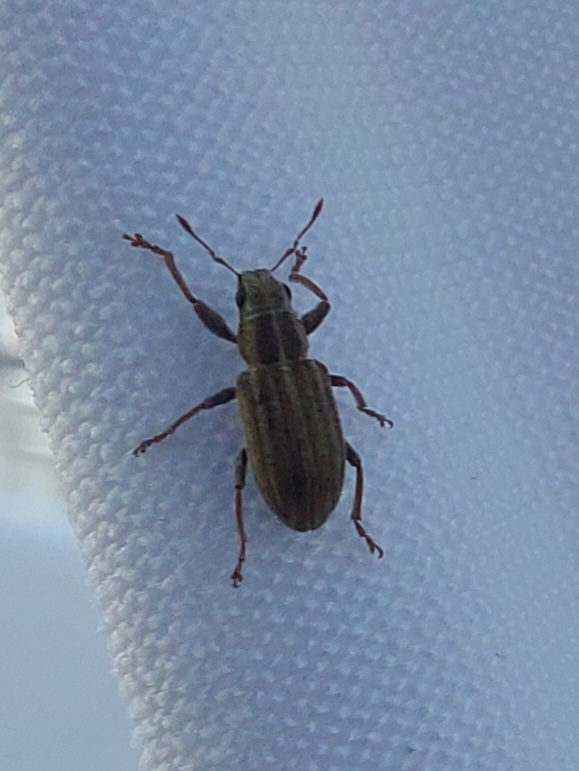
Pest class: pea_leaf_weevil